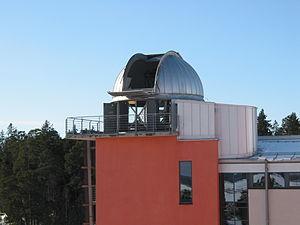
L'observatoire astronomique d'Uppsala est un observatoire astronomique situé au sud de la ville d'Uppsala en Suède. Il fut fondé en 1730, bien que la chaire d'astronomie à l'université d'Uppsala existe depuis 1593 et que les archives de l'université conservent des notes de cours datant des années 1480.